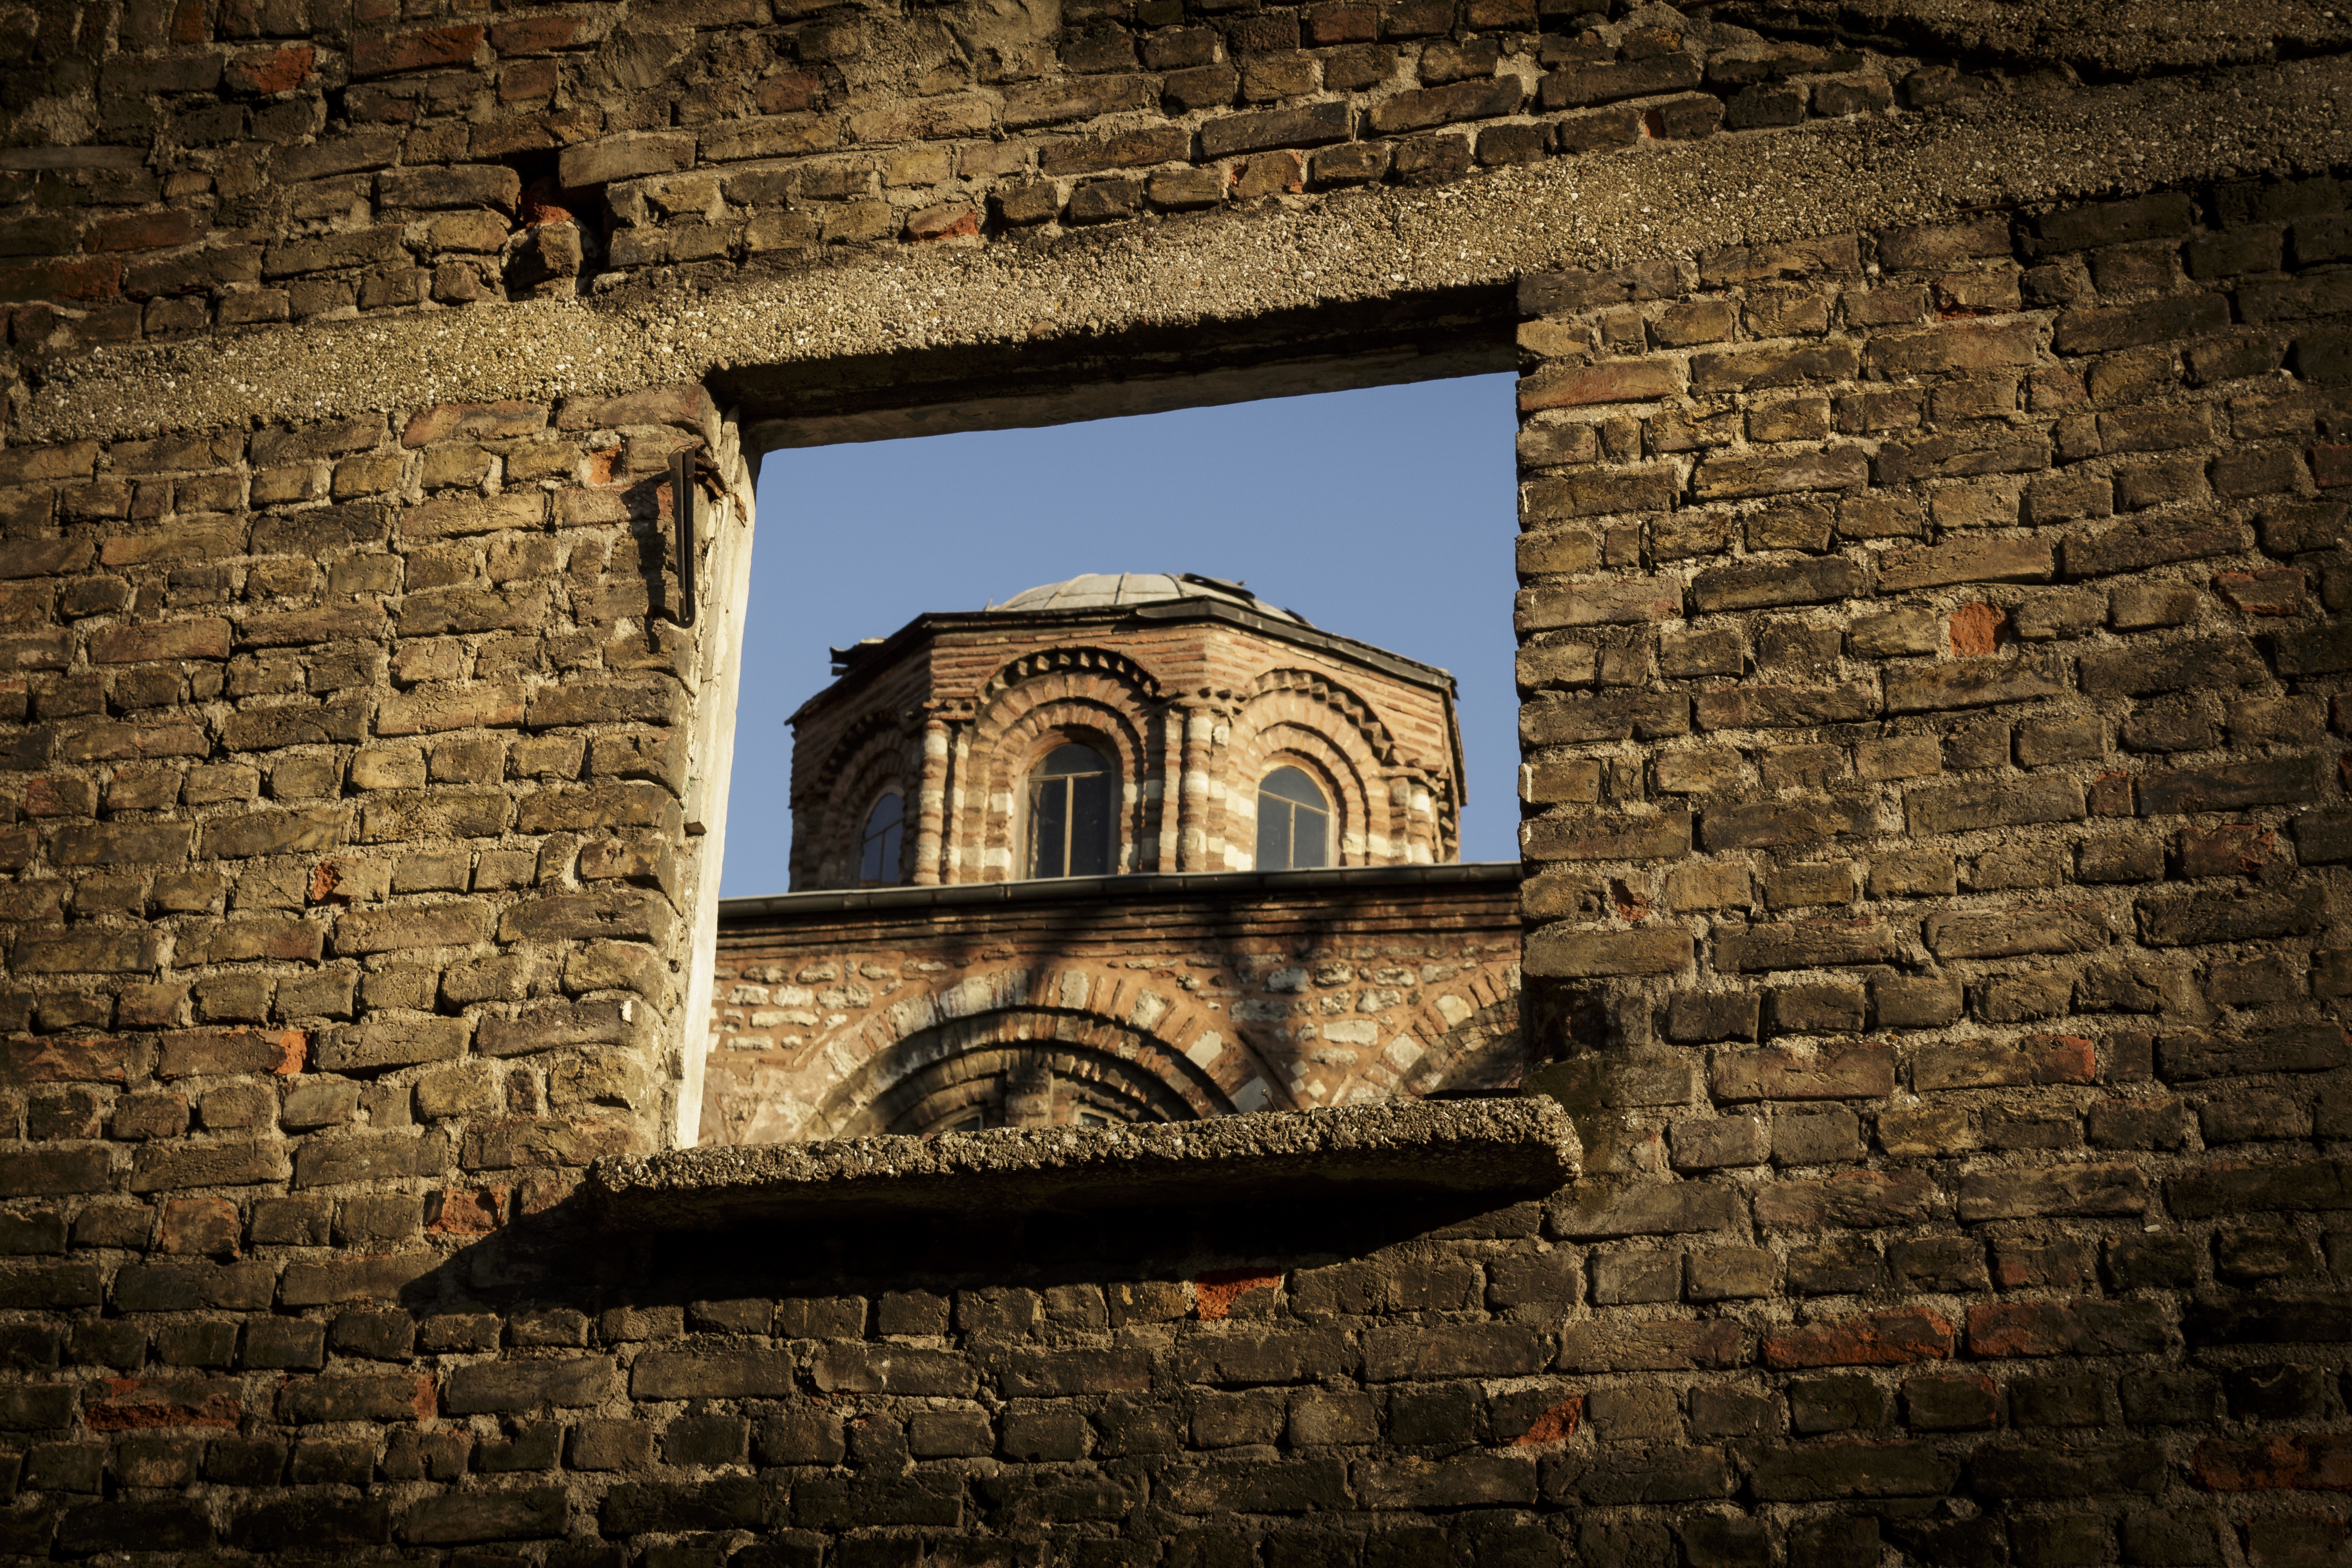
rock, architecture, wood, street, house, window, old, city, wall, travel, shadow, ancient, blue, church, chapel, brick, date, temple, buildings, ruins, turkey, istanbul, mosque, christianity, middle ages, old wall, historical works, the forgotten, ancient history, in islamic tradition